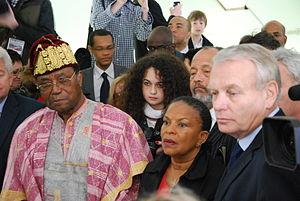
Inauguration du Mémorial de l'abolition de l'esclavage de Nantes, le 25 mars 2012.